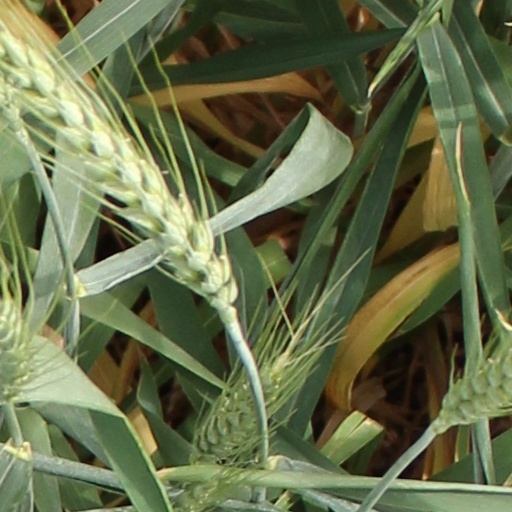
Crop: wheat